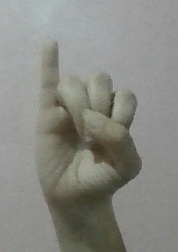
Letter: meem